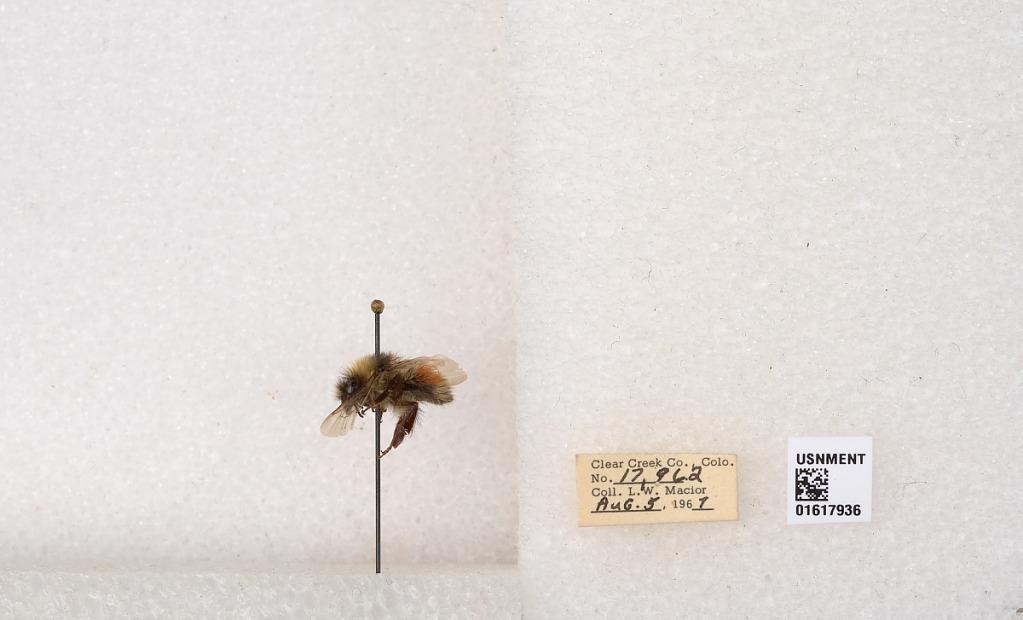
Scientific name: Bombus (Pyrobombus) sylvicola Kirby
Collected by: L. Macior
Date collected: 1967-8-5
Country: United States
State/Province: Colorado
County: Clear Creek
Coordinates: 39.6891, -105.644